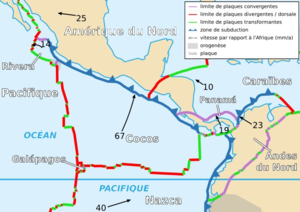
Carte de la plaque des Cocos
La plaque de Cocos est une plaque tectonique de la lithosphère de la planète Terre. Sa superficie est de 0,07223 stéradians. On y associe généralement la plaque Rivera.
La géographie du Salvador est unique parmi les pays d'Amérique centrale. Le pays est bordé au sud et sud-ouest par l'océan Pacifique et fait frontière avec le Guatemala au nord nord-ouest et le Honduras au nord nord-est. Au sud-est, le golfe de Fonseca le sépare du Nicaragua. Le Salvador est le plus petit pays d'Amérique centrale et le seul à ne pas disposer de façade maritime sur la mer des Caraïbes.